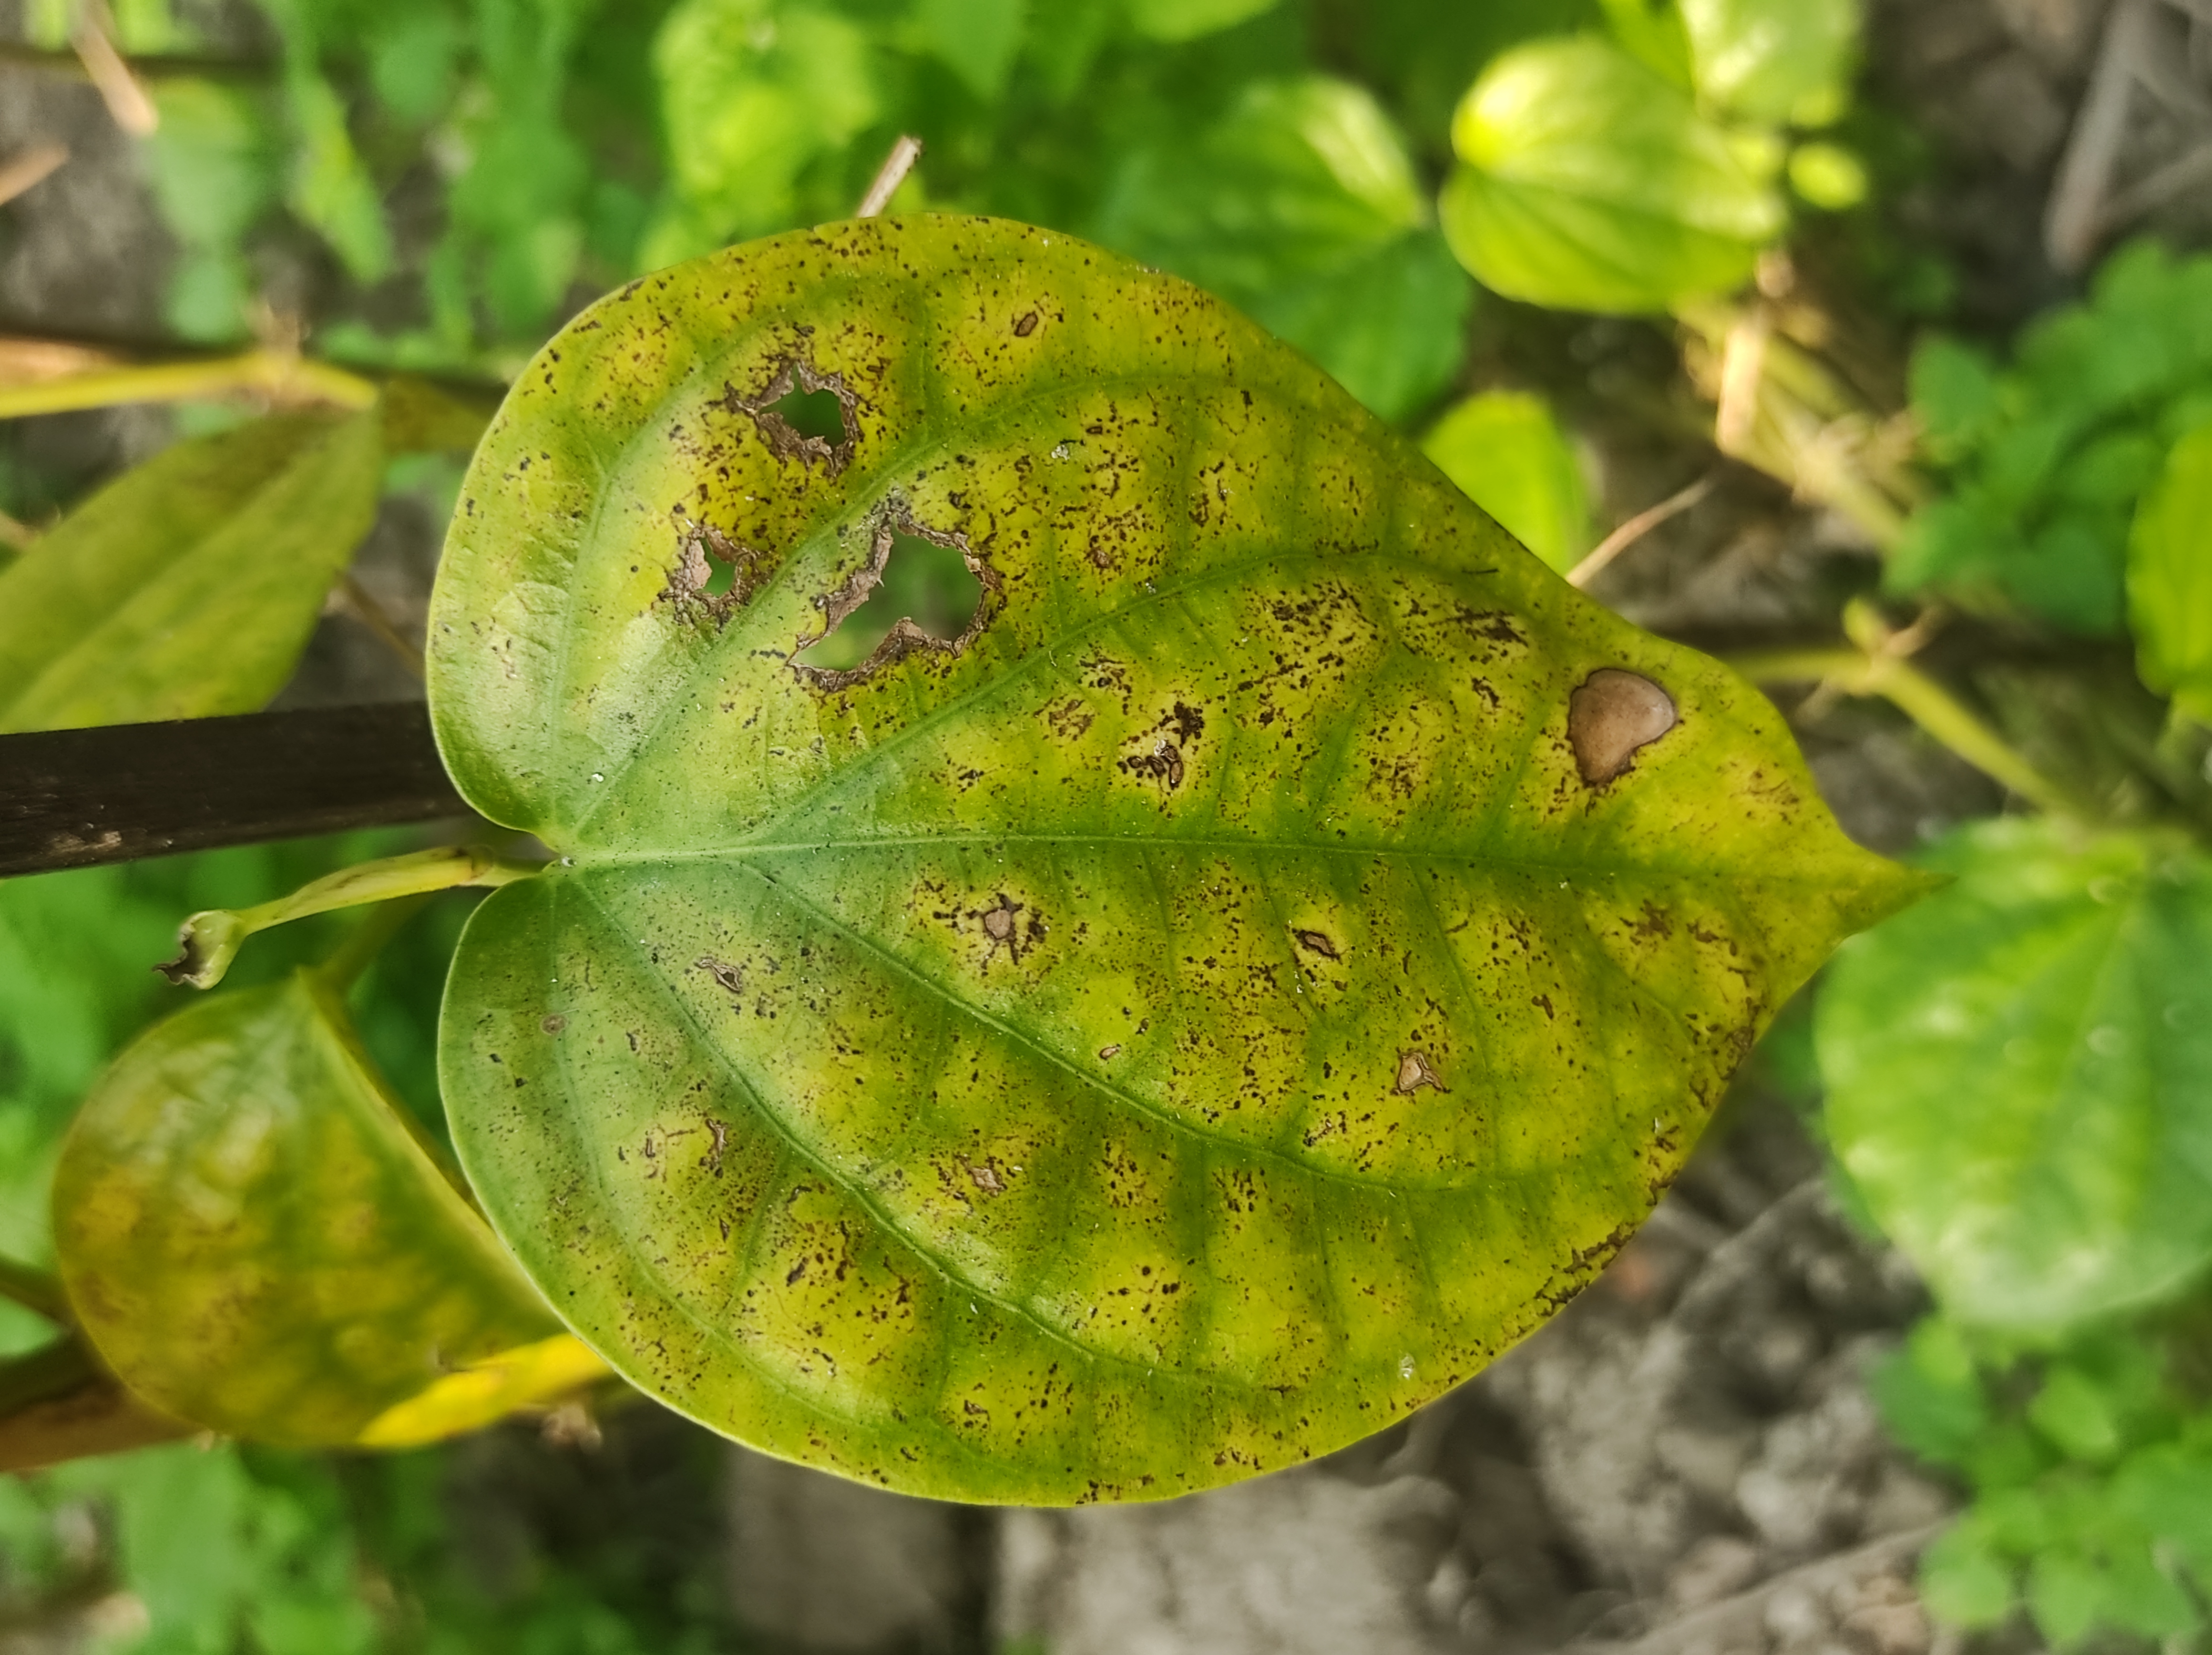
Label: Fungal_Brown_Spot_Disease